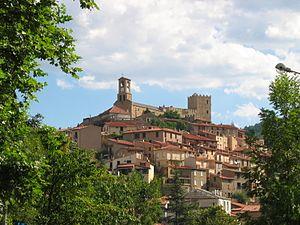
Eglise de Vernet-les-Bains, Pyrénées-Orientales
L'église Saint-Saturnin de Vernet-les-Bains est une église romane située à Vernet-les-Bains, dans le département français des Pyrénées-Orientales. Autrefois dédiée à Sainte-Marie del Puig et chapelle castrale du château, elle a été renommée pour remplacer l'ancienne église Saint-Saturnin de Vernet-les-Bains, détruite par une inondation en 1710.
Vernet-les-Bains est une commune française, située dans le département des Pyrénées-Orientales en région Occitanie.